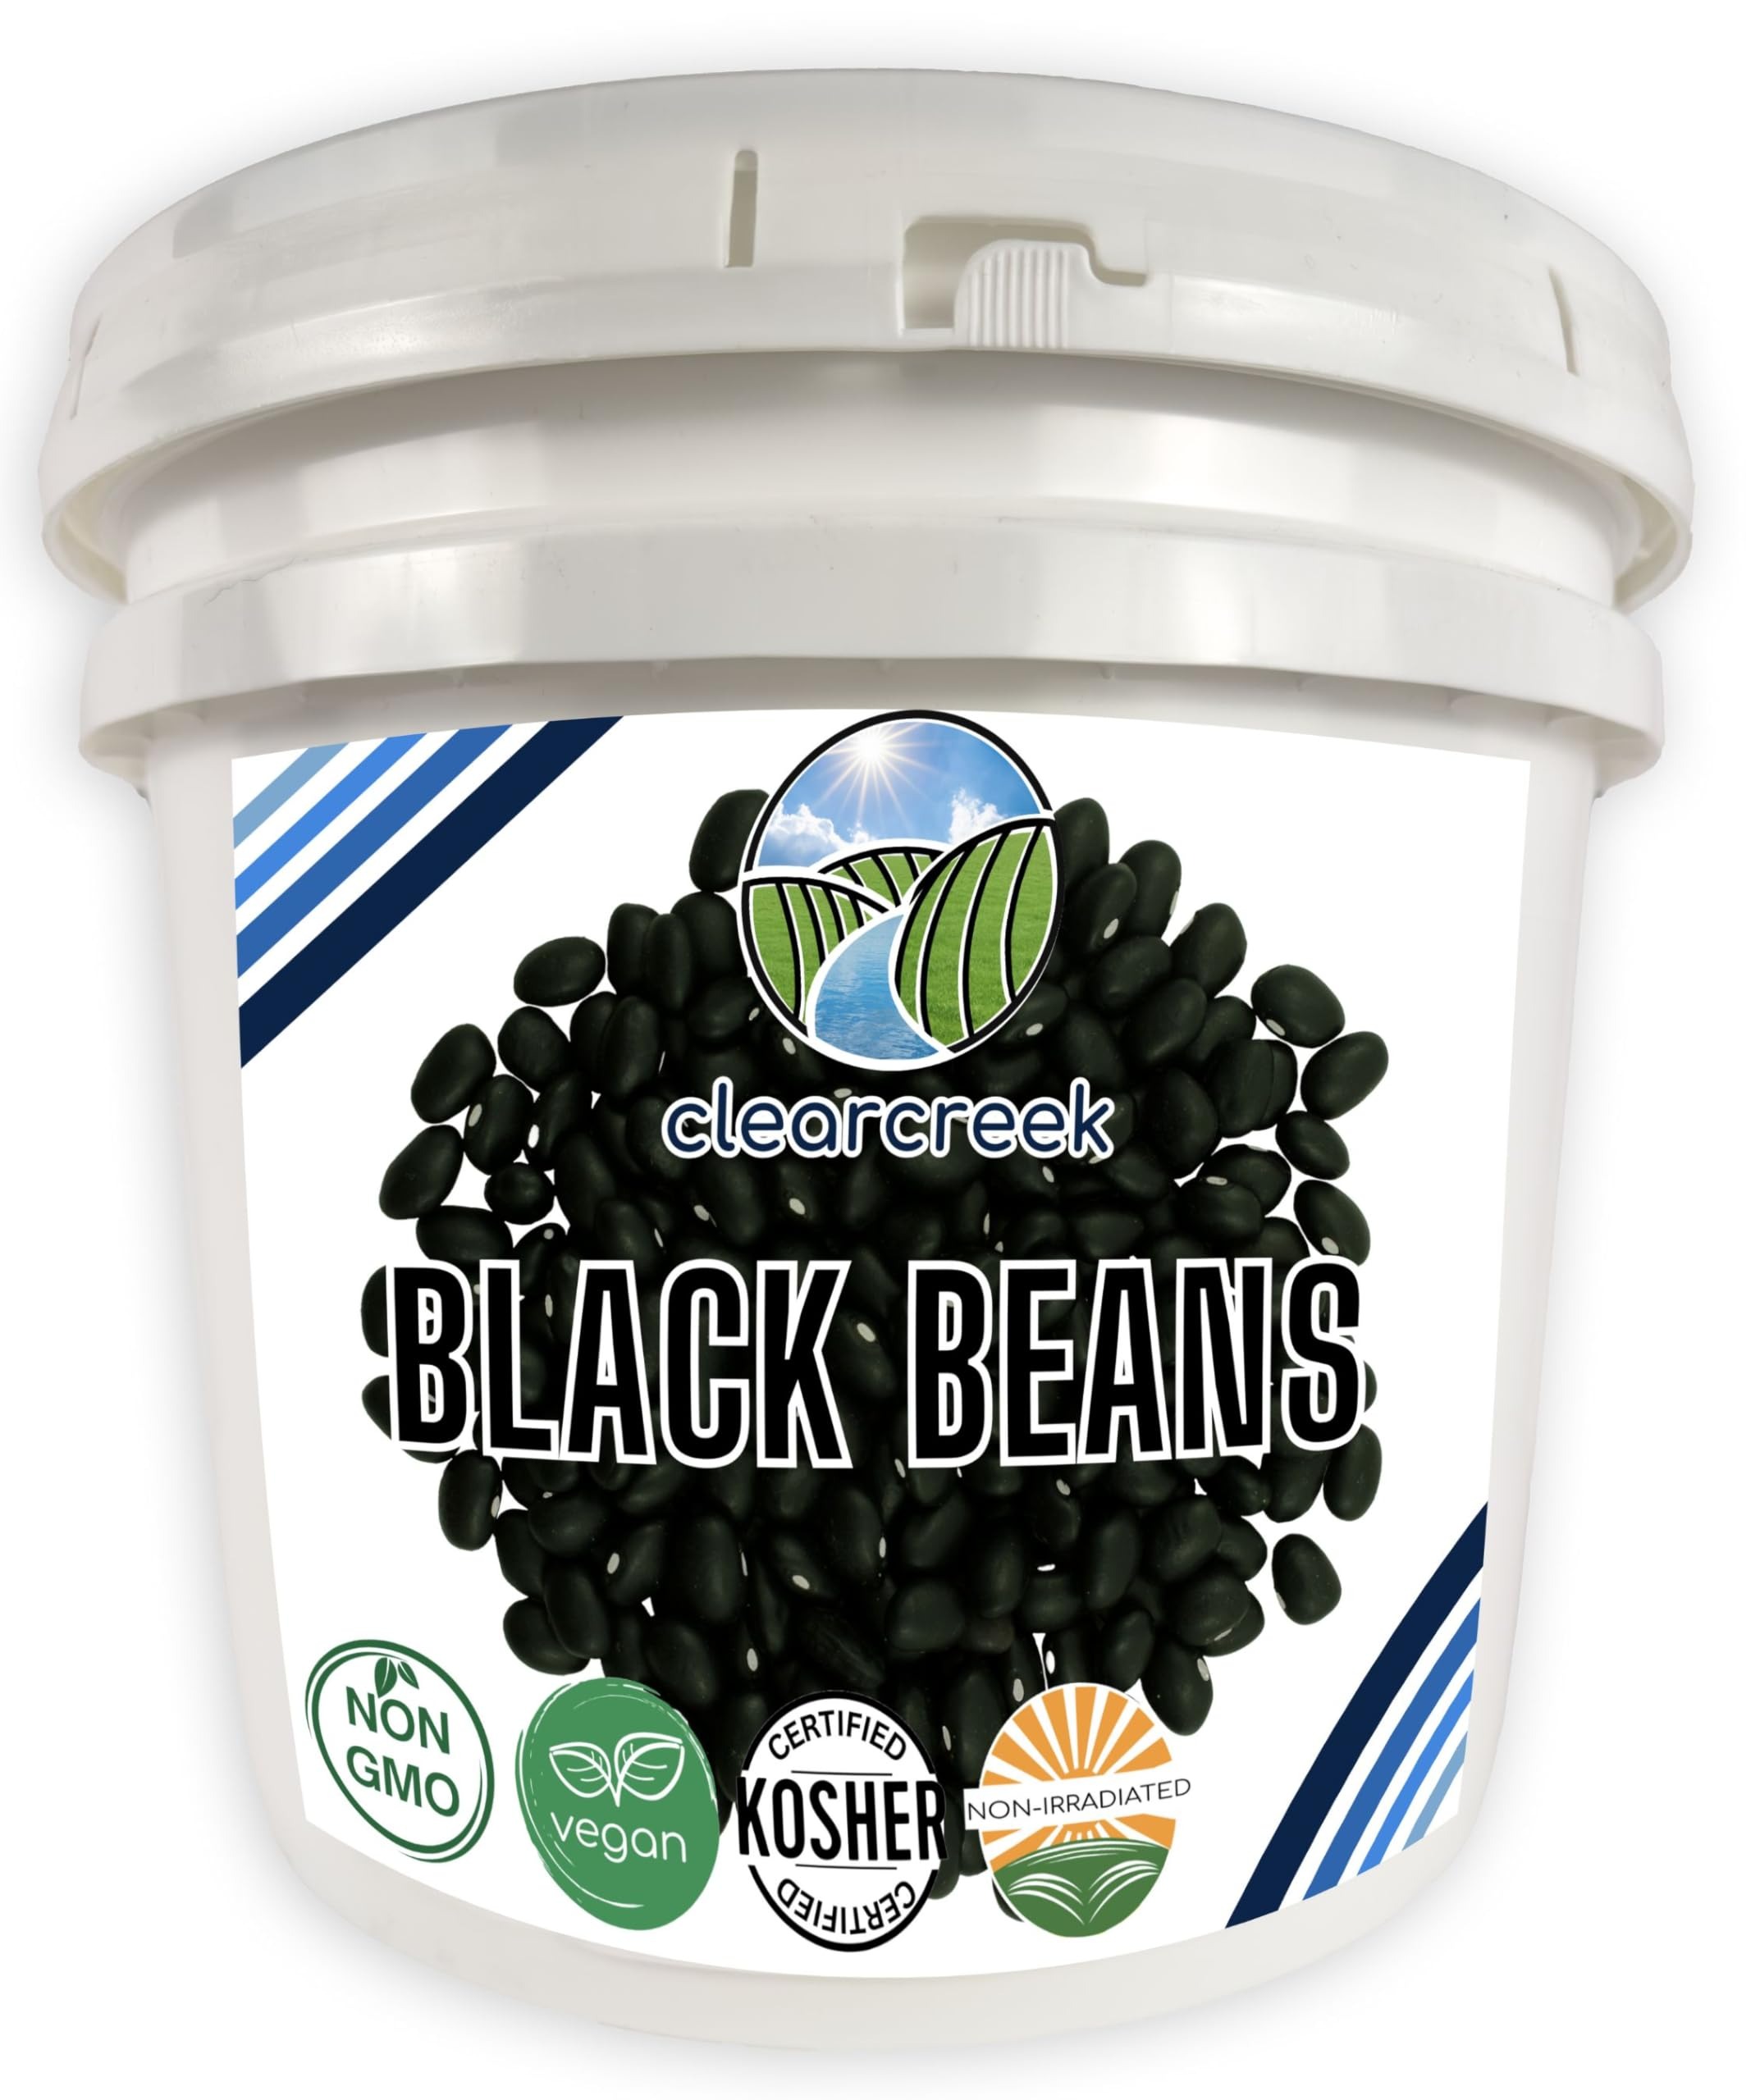
Item Name: Black Beans | 25 LBS | Emergency Food Storage Bucket | Non-GMO | Vegan | Bulk
Bullet Point 1: GROWN IN THE PACIFIC NORTHWEST: Our Clear Creek Black Beans are sourced from another Washington State farm as they represent the rich flavors and quality of the Pacific Northwest.
Bullet Point 2: EASY TO COOK AND DELICIOUS: Dry black beans cook in 45 minutes, with no soaking required. If you are looking for a shorter cook time, you can soak them first. With a dense and meaty texture, Clear Creek black beans are perfect for adding to soups, salads, chili, burgers, tacos, and more.
Bullet Point 3: LONG-TERM FOOD STORAGE: Black Beans packaged in these air-tight, long-term storage buckets can last decades. Through food safety regulations, we provide a Best By date of 3 years. Our facilities are audited multiple times throughout the year by private companies to certify that our foods are safe for human consumption.
Bullet Point 4: READY TO USE: Our bucket lids contain a rubber gasket that will create an air-tight seal on the bucket to keep your black beans fesh even after opening. Color of bucket may vary between blue and white.
Bullet Point 5: PROUD TO BE: We are proud to be Non-GMO, Vegan, Kosher, and Non-Irradiated (an accepted practice that exposes your food to radiation for sterilization). Our black beans will SPROUT!
Product Description: Clear Creek Black Beans are now packaged in our emergency, long-term storage buckets. Our buckets include a rubber gasketed lid that continues to keep these black beans in an air-tight container even after opening. These 3.5 gallon buckets are also a compact design for optimal storage in your kitchen or pantry. Clear Creek Black Beans are sourced from another Washington State farm so that we can continue to provide our customers with the rich flavors of the Pacific Northwest. Dried Black Beans may seem intimidating to cook with, but in reality they are incredibly easy and give your recipes a rich, dense, meaty texture. Cooking dried black beans takes just 45 minutes without any prior soaking. Clear Creek products brought to you by Palouse Brand are sourced from neighboring Pacific Northwest farm and packaged in our facilities. Our facilities are annually audited by multiple agencies to ensure that we are providing high quality, food safe products. Through these food safety regulations, we provide a Best By date of 3 years. However, when stored properly in containers like these emergency, long-term storage buckets, these beautiful tiny black lentils can last decades. Bucket color may vary between blue and white.
Value: 400.0
Unit: Ounce

Price: 81.95